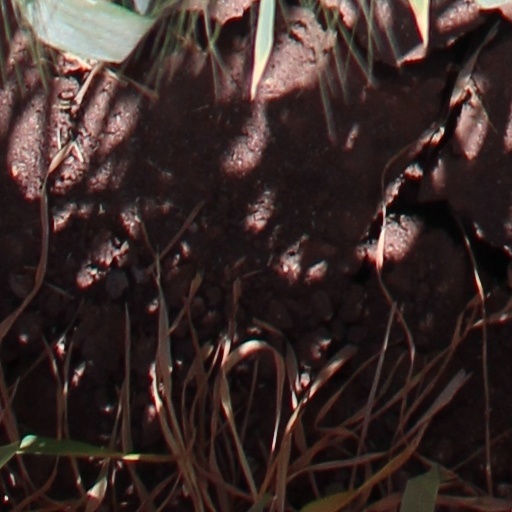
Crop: wheat